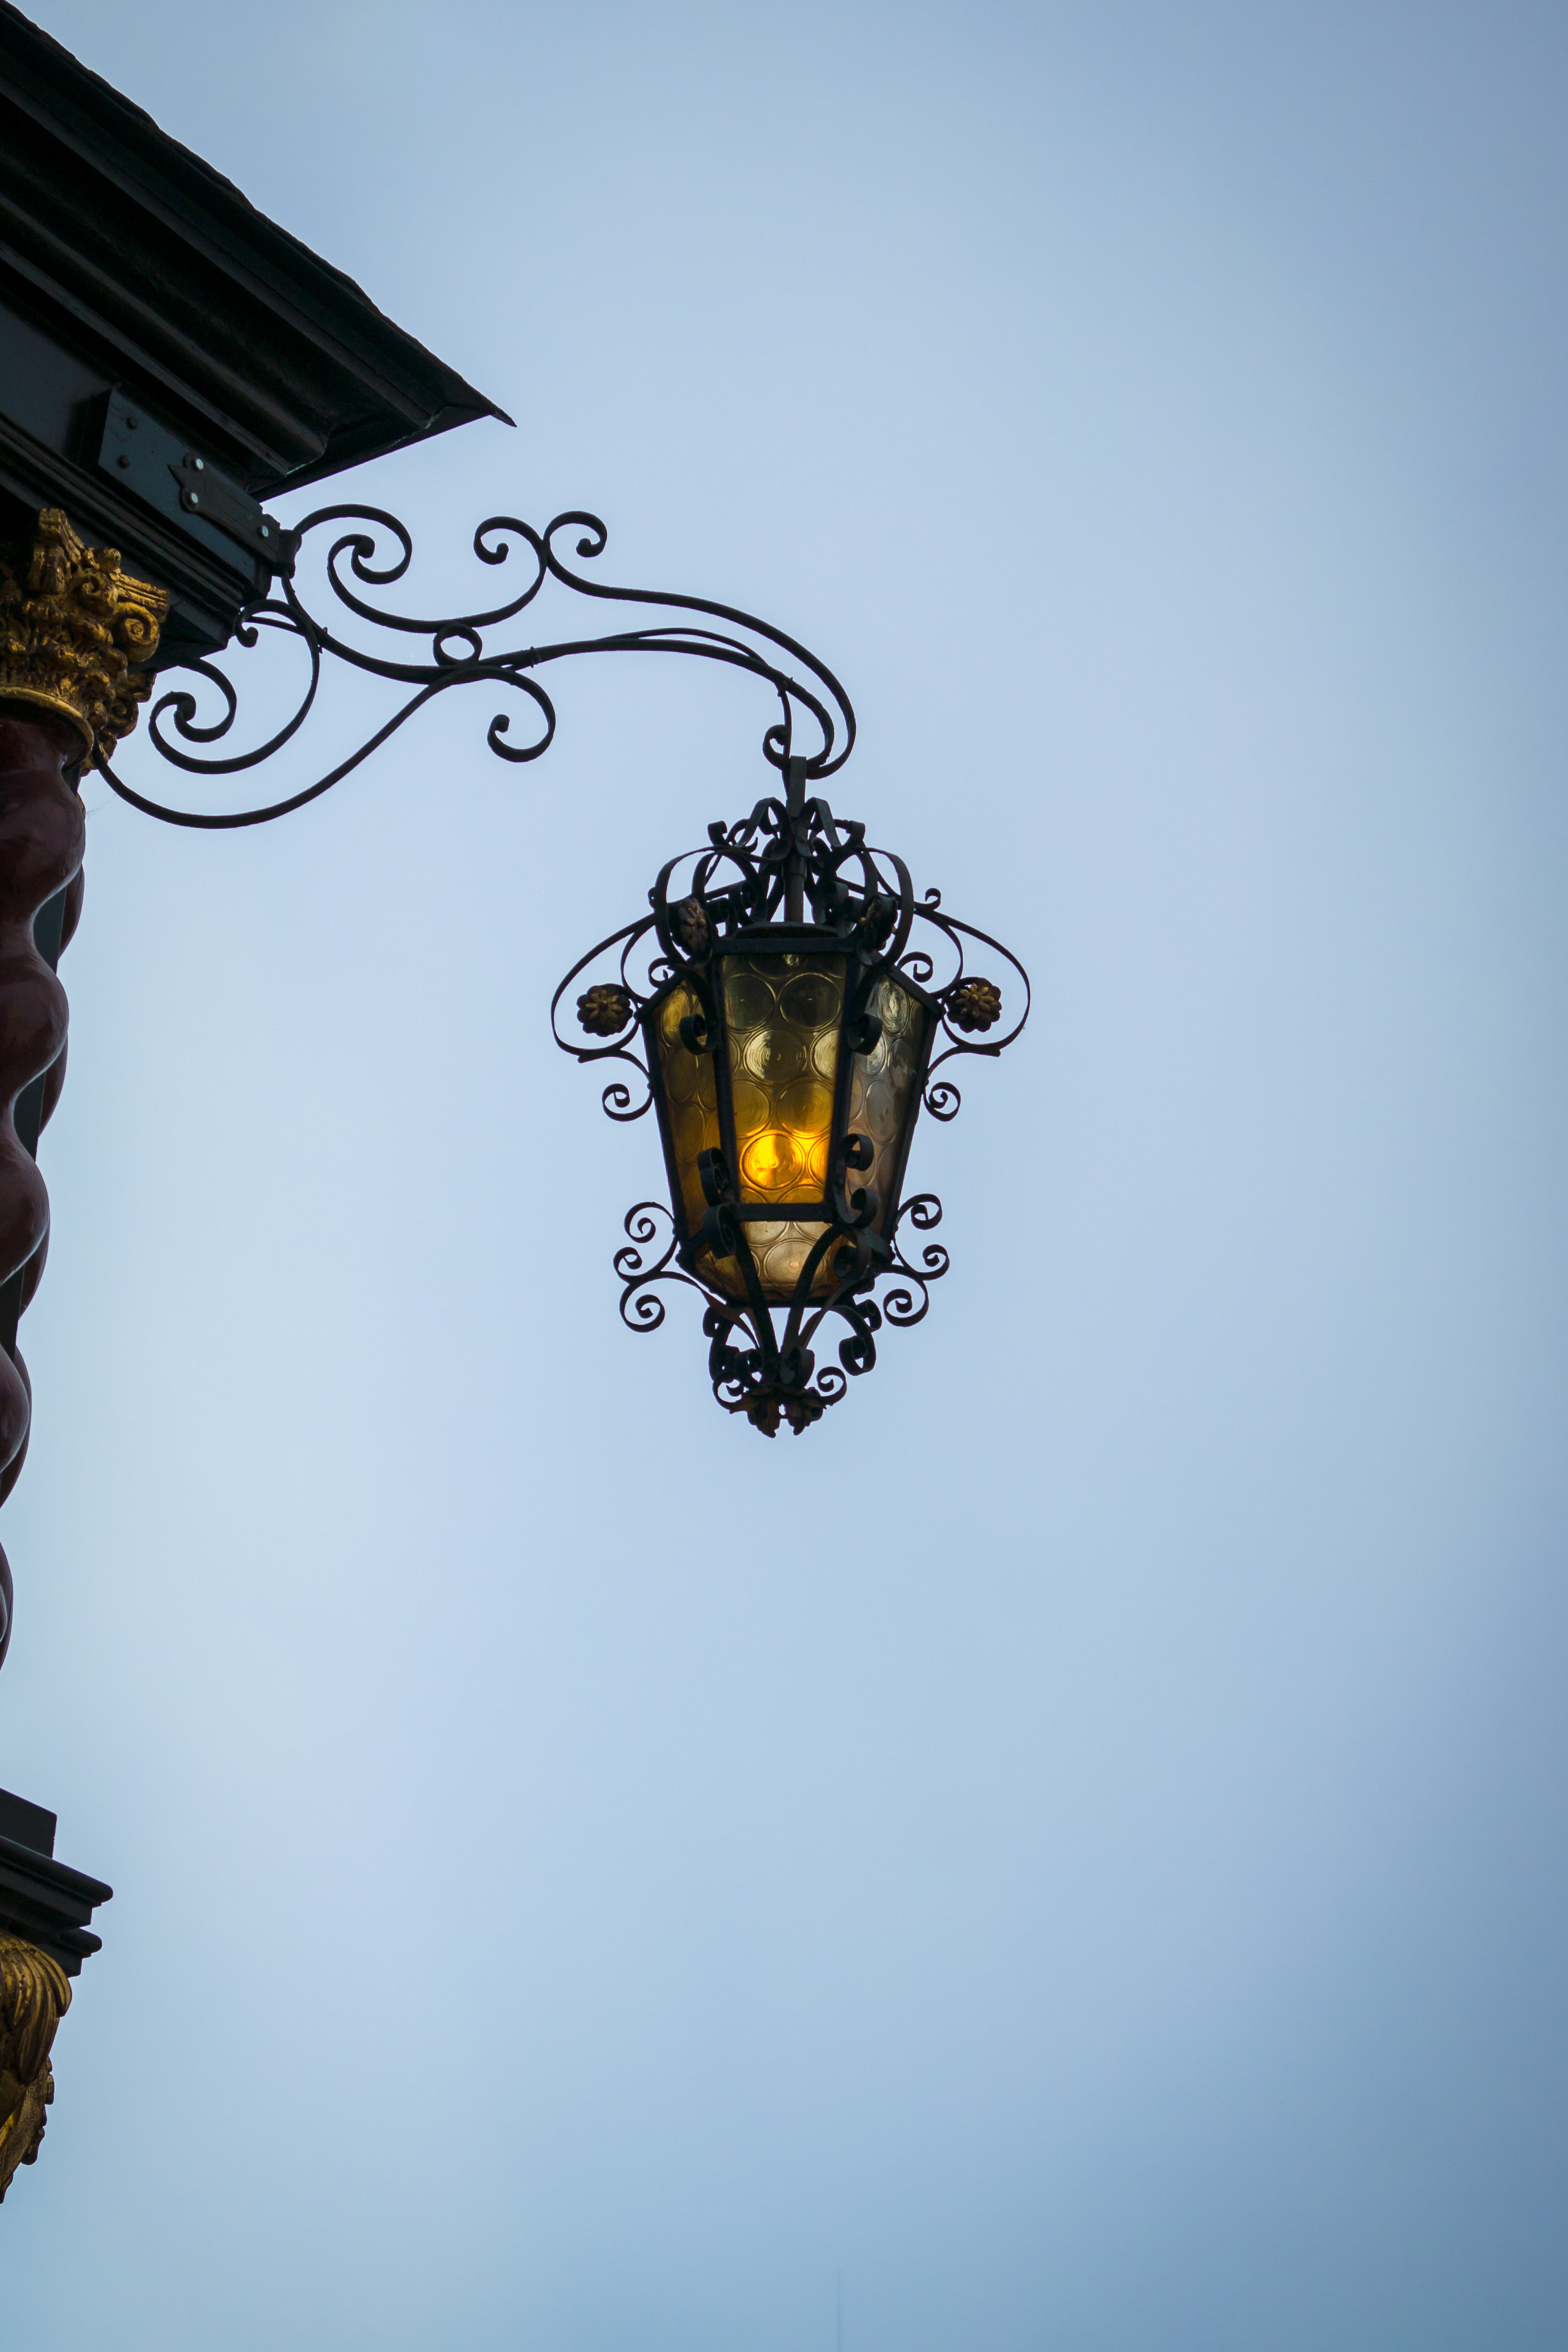
light, antique, old, lantern, vehicle, blue, street light, lamp, black, lighting, street lamp, light fixture, macro photography, outdoor lighting, historic street lighting